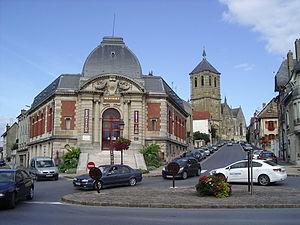
En avant la Bibliothèque et en arrière plan l' église saint-Nicolas, Rethel, Ardennes , France
Les Ardennes sont un département français de la région Grand Est. Sa préfecture est Charleville-Mézières.
L'unité urbaine de Rethel est une unité urbaine française centrée sur la ville de Rethel, sous-préfecture et troisième ville du département des Ardennes, située dans la région Champagne-Ardenne.
Rethel est une commune française, sous-préfecture du département des Ardennes, en région Grand Est. Ses habitants sont appelés les Rethélois.